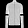
Label: Coat